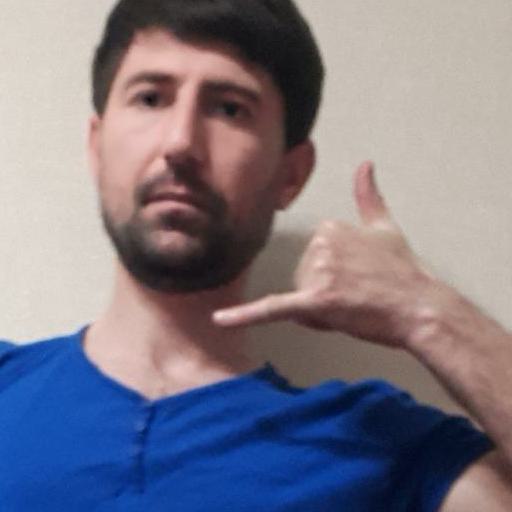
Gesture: call